Lake Lillian Neighborhood Historic District

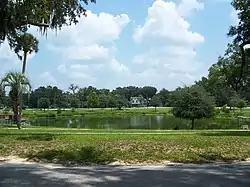
View of Lake Lillian, the center of the district

The Lake Lillian Neighborhood Historic District is a historic neighborhood located in Belleview, Florida. The district is bounded by Lillian Circle, Southeast Stetson Road, Southeast Mimosa Road, Southeast Earp Road and CSX RR tracks. It covers , and contains 44 buildings. On August 20, 1999, it was added to the National Register of Historic Places.